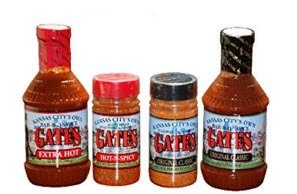
Item Name: Gates BBQ Sauce and Dry Rub Variety Bundle - 4 Pack
Bullet Point: 4 pack variety
Product Description: Gates BBQ Sauce and Dry Rub Variety Bundle - 4 Pack
Value: 1.0
Unit: Count

Price: 33.29